Ottilie Reylaender

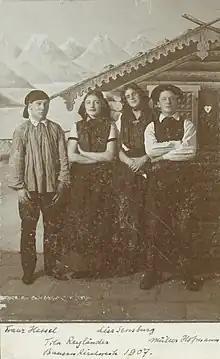
Franz Hessel, Ottilie Reylaender, Lisa Sensburg, and at a Munich artists festival ("Bauernkirchweih") in 1907

Ottilie Reylaender was born in Wesselburen in 1882, the daughter of a large family of civil servants. She showed a talent for drawing and, after graduating from school, she moved in 1898 to Worpswede where she became a student of Fritz Mackensen, painter and co-founder of the Worpswede artists' colony, and became friends with her classmates Paula Becker and Clara Westhoff. In 1900 she travelled to Paris, where she stayed in the studio of Paula Becker, who was not in the city at the time. In Paris, Reylaender attended the private art schools Académie Julian and Académie Colarossi, since women were not admitted to the state German art schools until 1918. In 1905 she went on a trip to Italy with the sculptors and and met the Polish glass painter Bohdan von Suchocki in Munich, who later became her partner for a long time after he had separated from Franziska zu Reventlow.